Chris Nineham

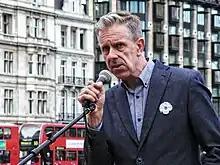
Chris Nineham at the No More War event in Parliament Square, 2014.

Christopher Mark Nineham (born June 1962) is a British political activist and founder member of the Stop the War Coalition serving as National Officer and Deputy Chair of the Stop the War Coalition in the UK. He served under Jeremy Corbyn from 2011 to 2015. He was one of the main organisers of the 15 February 2003 anti-war protest against the invasion of Iraq.